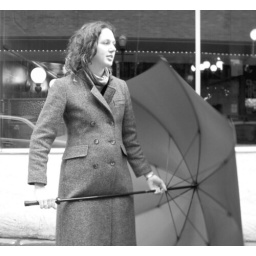
Loved this pose but the colors in the original were blown out. Cropped from original and converted to black and white